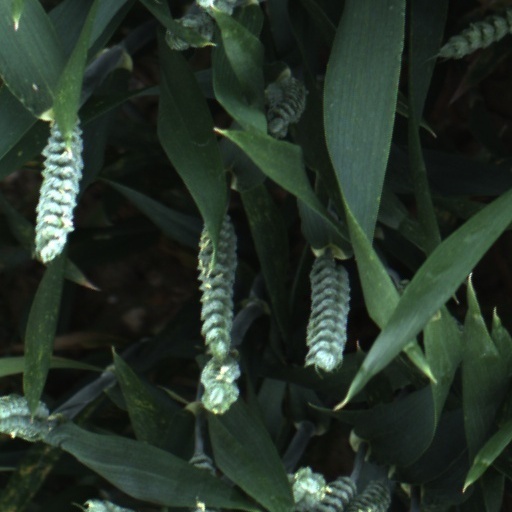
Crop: wheat